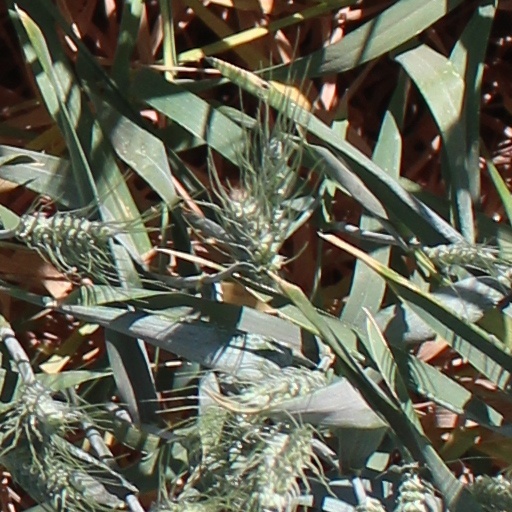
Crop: wheat